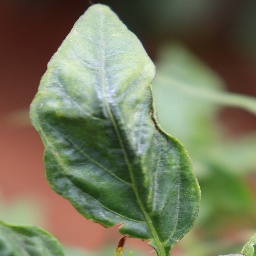
Label: mites_and_trips